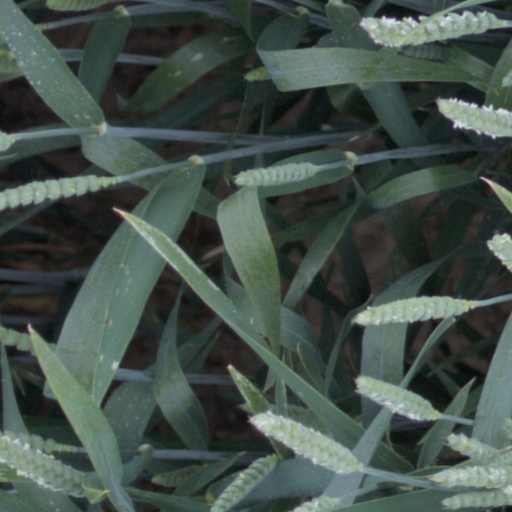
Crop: wheat